Gary, Indiana

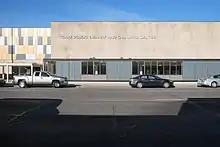
Gary Public Library and Cultural Center in 2019

Ambridge Mann is a neighborhood located on Gary's near west side along 5th Avenue. Ambridge was developed for workers at the nearby steel plant in the 1910s and 1920s. It is named after the American Bridge Works, which was a subsidiary of U.S. Steel. The neighborhood is home to a huge stock of prairie-style and art deco homes. The Gary Masonic Temple was located in the neighborhood, along with the Ambassador apartment building. Located just south of Interstate 90, the neighborhood can be seen while passing Buchanan Street.